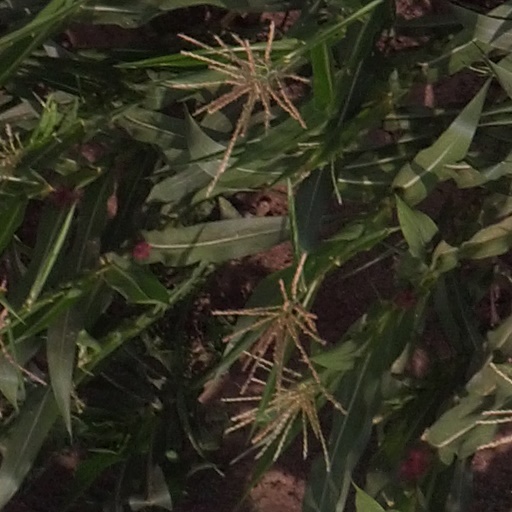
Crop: maize; corn